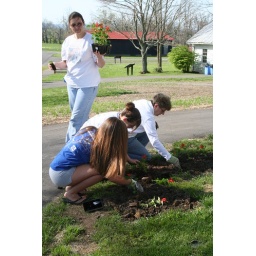
More students and volunteers improving the flower beds around Plesant View house on Battlefield Park.